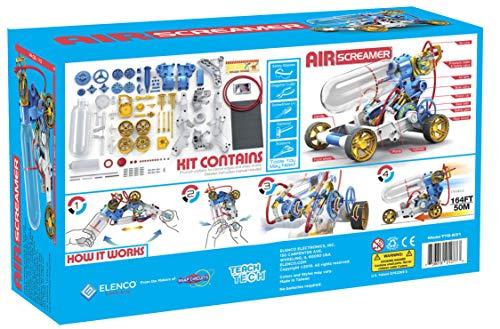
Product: Elenco Teach Tech “Air Screamer”, Compressed Air Powered Racing Vehicle, STEM Building Sets for Kids 10+
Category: Toys & Games | Learning & Education | Science Kits & Toys
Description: Build your own air screamer and race your friends.
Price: $21.96
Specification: ProductDimensions:12.4x7.3x4.3inches|ItemWeight:1.34pounds|ShippingWeight:1.34pounds(Viewshippingratesandpolicies)|ASIN:B07NVGL8T8|Itemmodelnumber:TTG-631|Manufacturerrecommendedage:10yearsandup